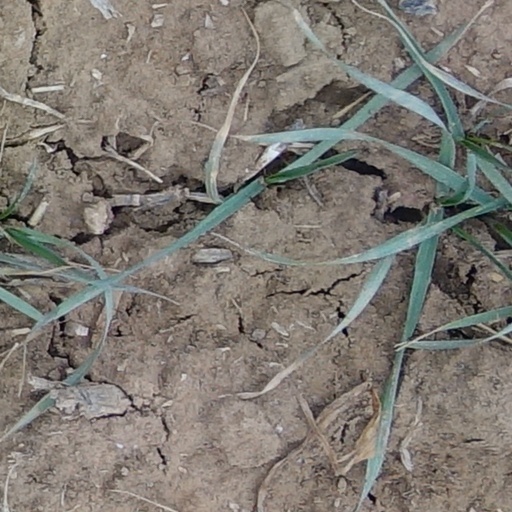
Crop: wheat